St Peter's Church, Conisbrough

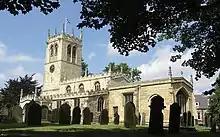
The church, seen from the south east

St Peter's Church is a parish church in Conisbrough, in South Yorkshire, in England.